Blanche Athena Clough

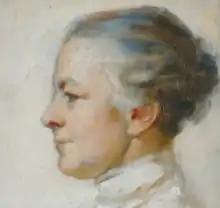
by A. J. Pertz (detail of painting at Newnham)

Blanche Athena Clough (1861–1960) was a British classicist and educational administrator who was the Principal of Newnham College, Cambridge (1920–1923).